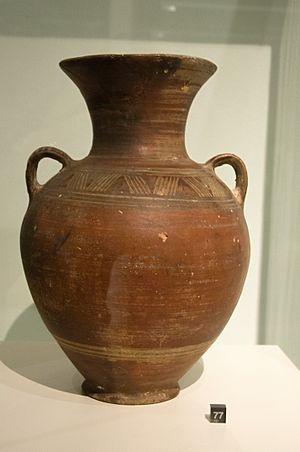
Voir aussi : Liste des siècles, Chiffres romains